Varanopidae

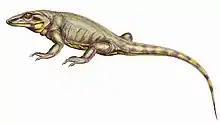

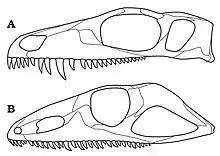
Skulls of "Mesenosaurus" (top) and "Varanodon" (bottom), showing variation in skull shape.

The genus "Ascendonanus" provides the first extensive skin impressions for ancient amniotes, revealing scales akin to those of squamates. Parental care is known in "Heleosaurus", suggesting that it is ancestral to synapsids as a whole.